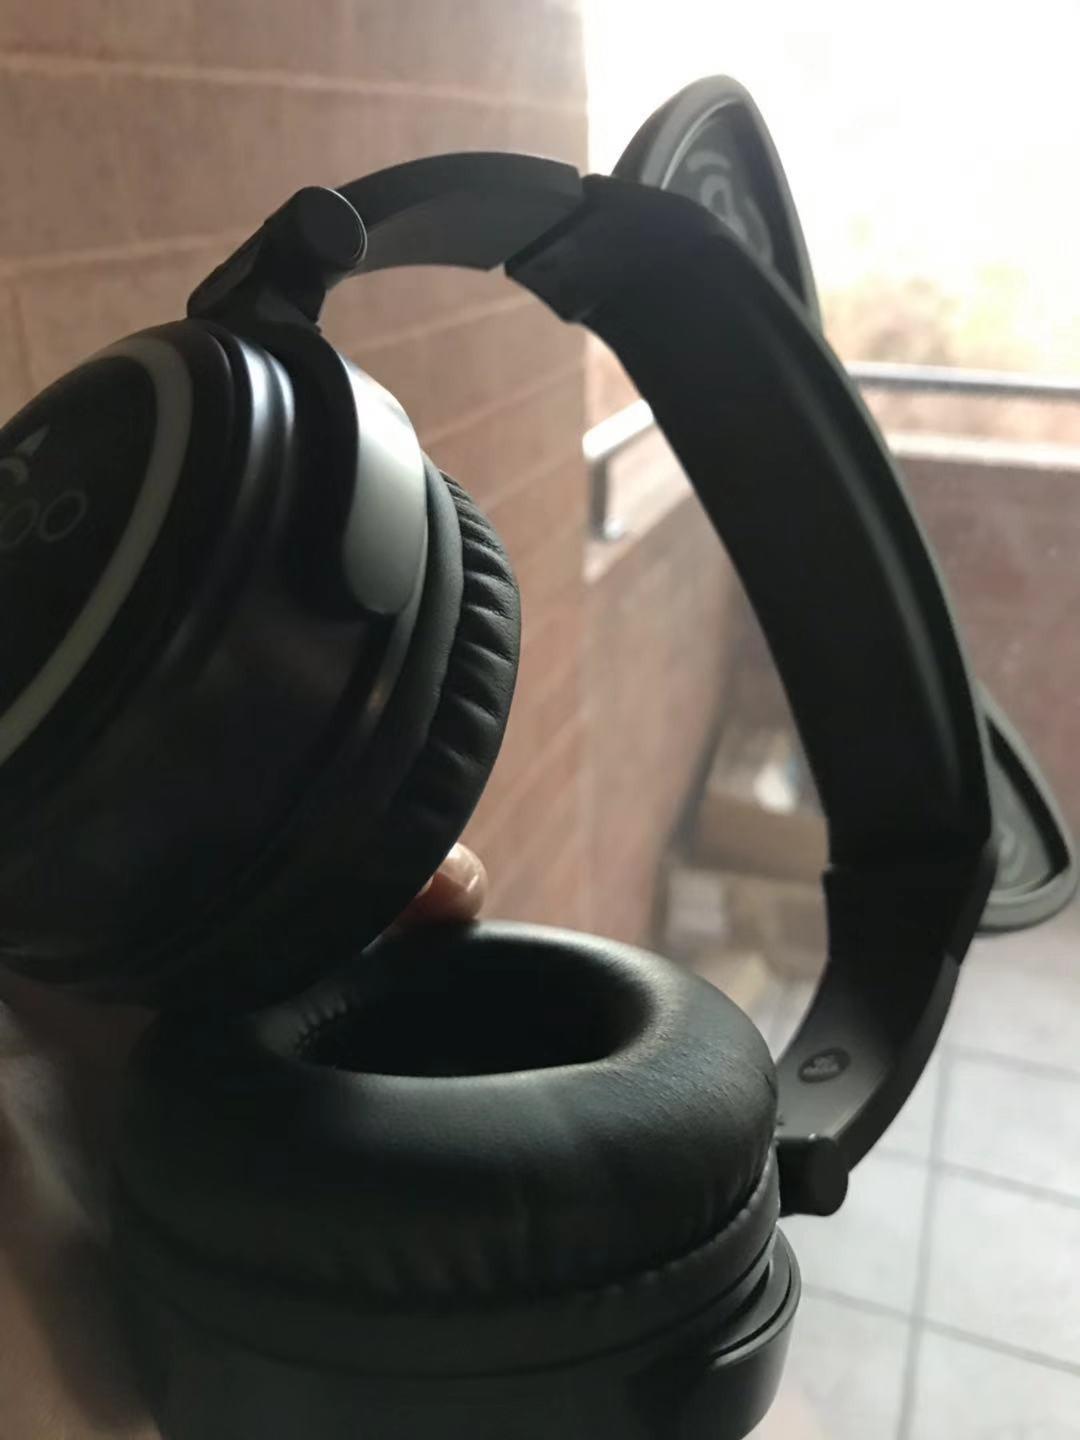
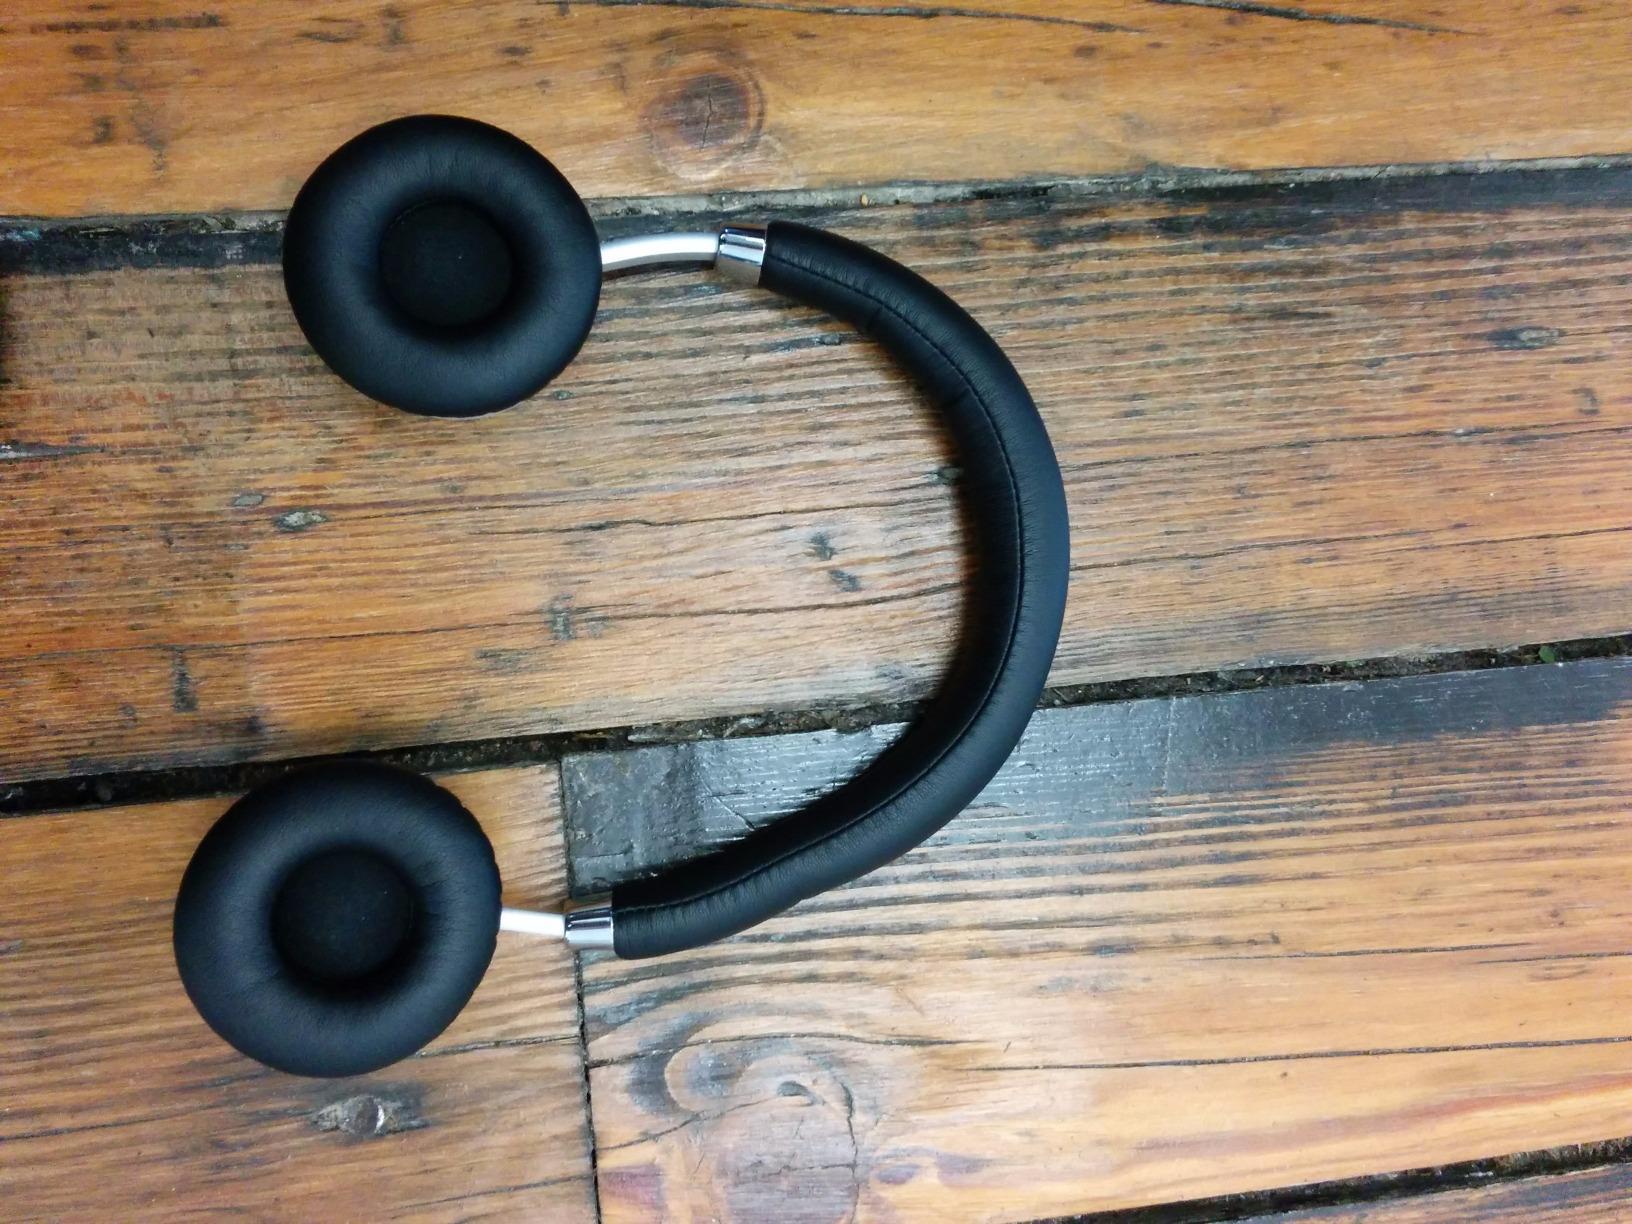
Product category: headphones
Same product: no